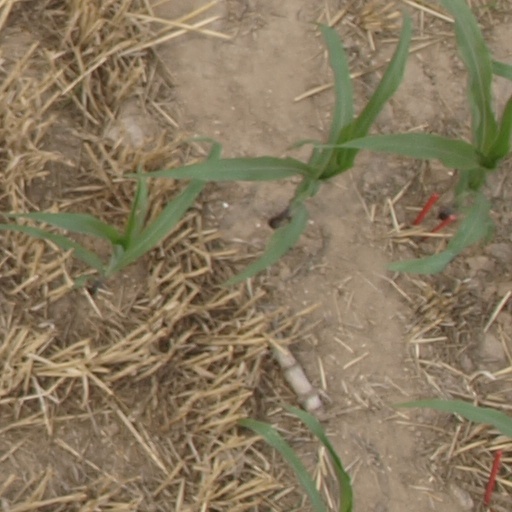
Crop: maize; corn